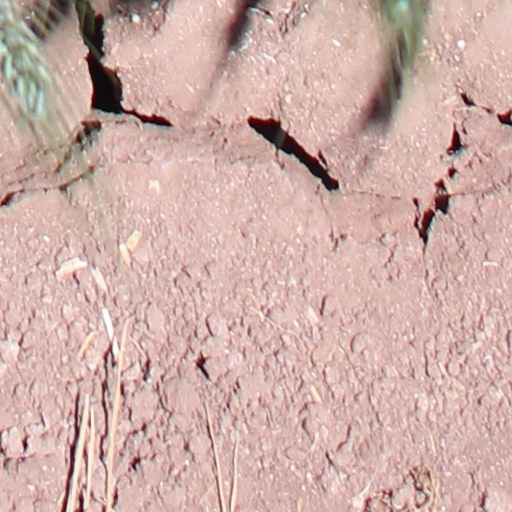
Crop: wheat